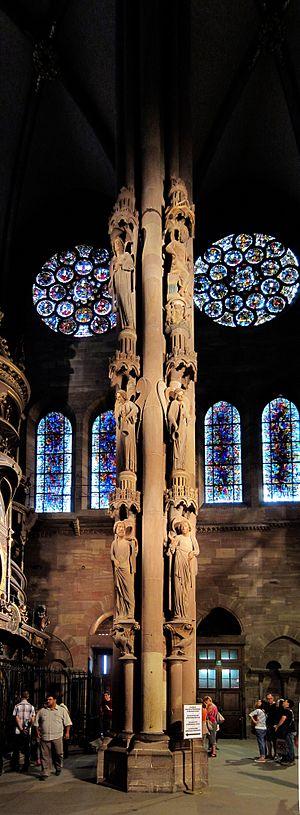
Le pilier des anges dans la cathédrale de Strasbourg.